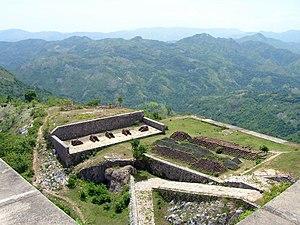
La citadelle Laferrière, près de Milot en Haïti, les canons et les boulets à l'arrière.
Cet article aborde différents aspects de la culture d'Haïti, pays des Caraïbes, désigne d'abord les pratiques culturelles observables de ses habitants.